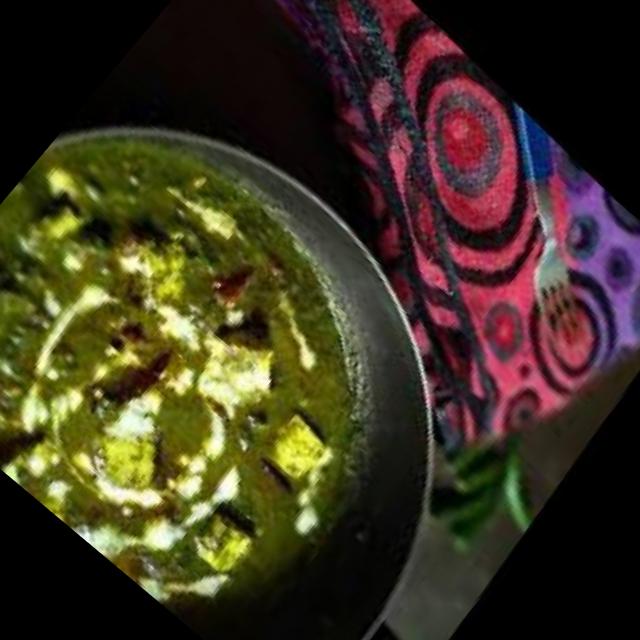
Dish: palak_paneer